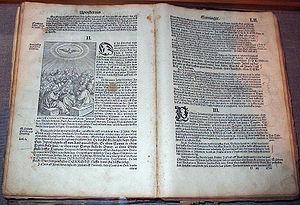
Bible Frysk: De bibel fan Christiaan III fan Denemark, de earste Deenske oersetting. Printe yn Kopenhagen, 1550. Magyar: Bibel Christians III. von Dänemark Norsk bokmål: Christian IIIs Bibel slått opp på Apostlenes gjerninger kapittel 2 og 3